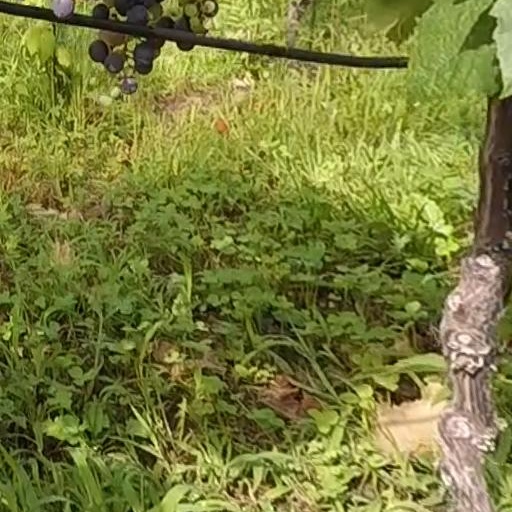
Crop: grape